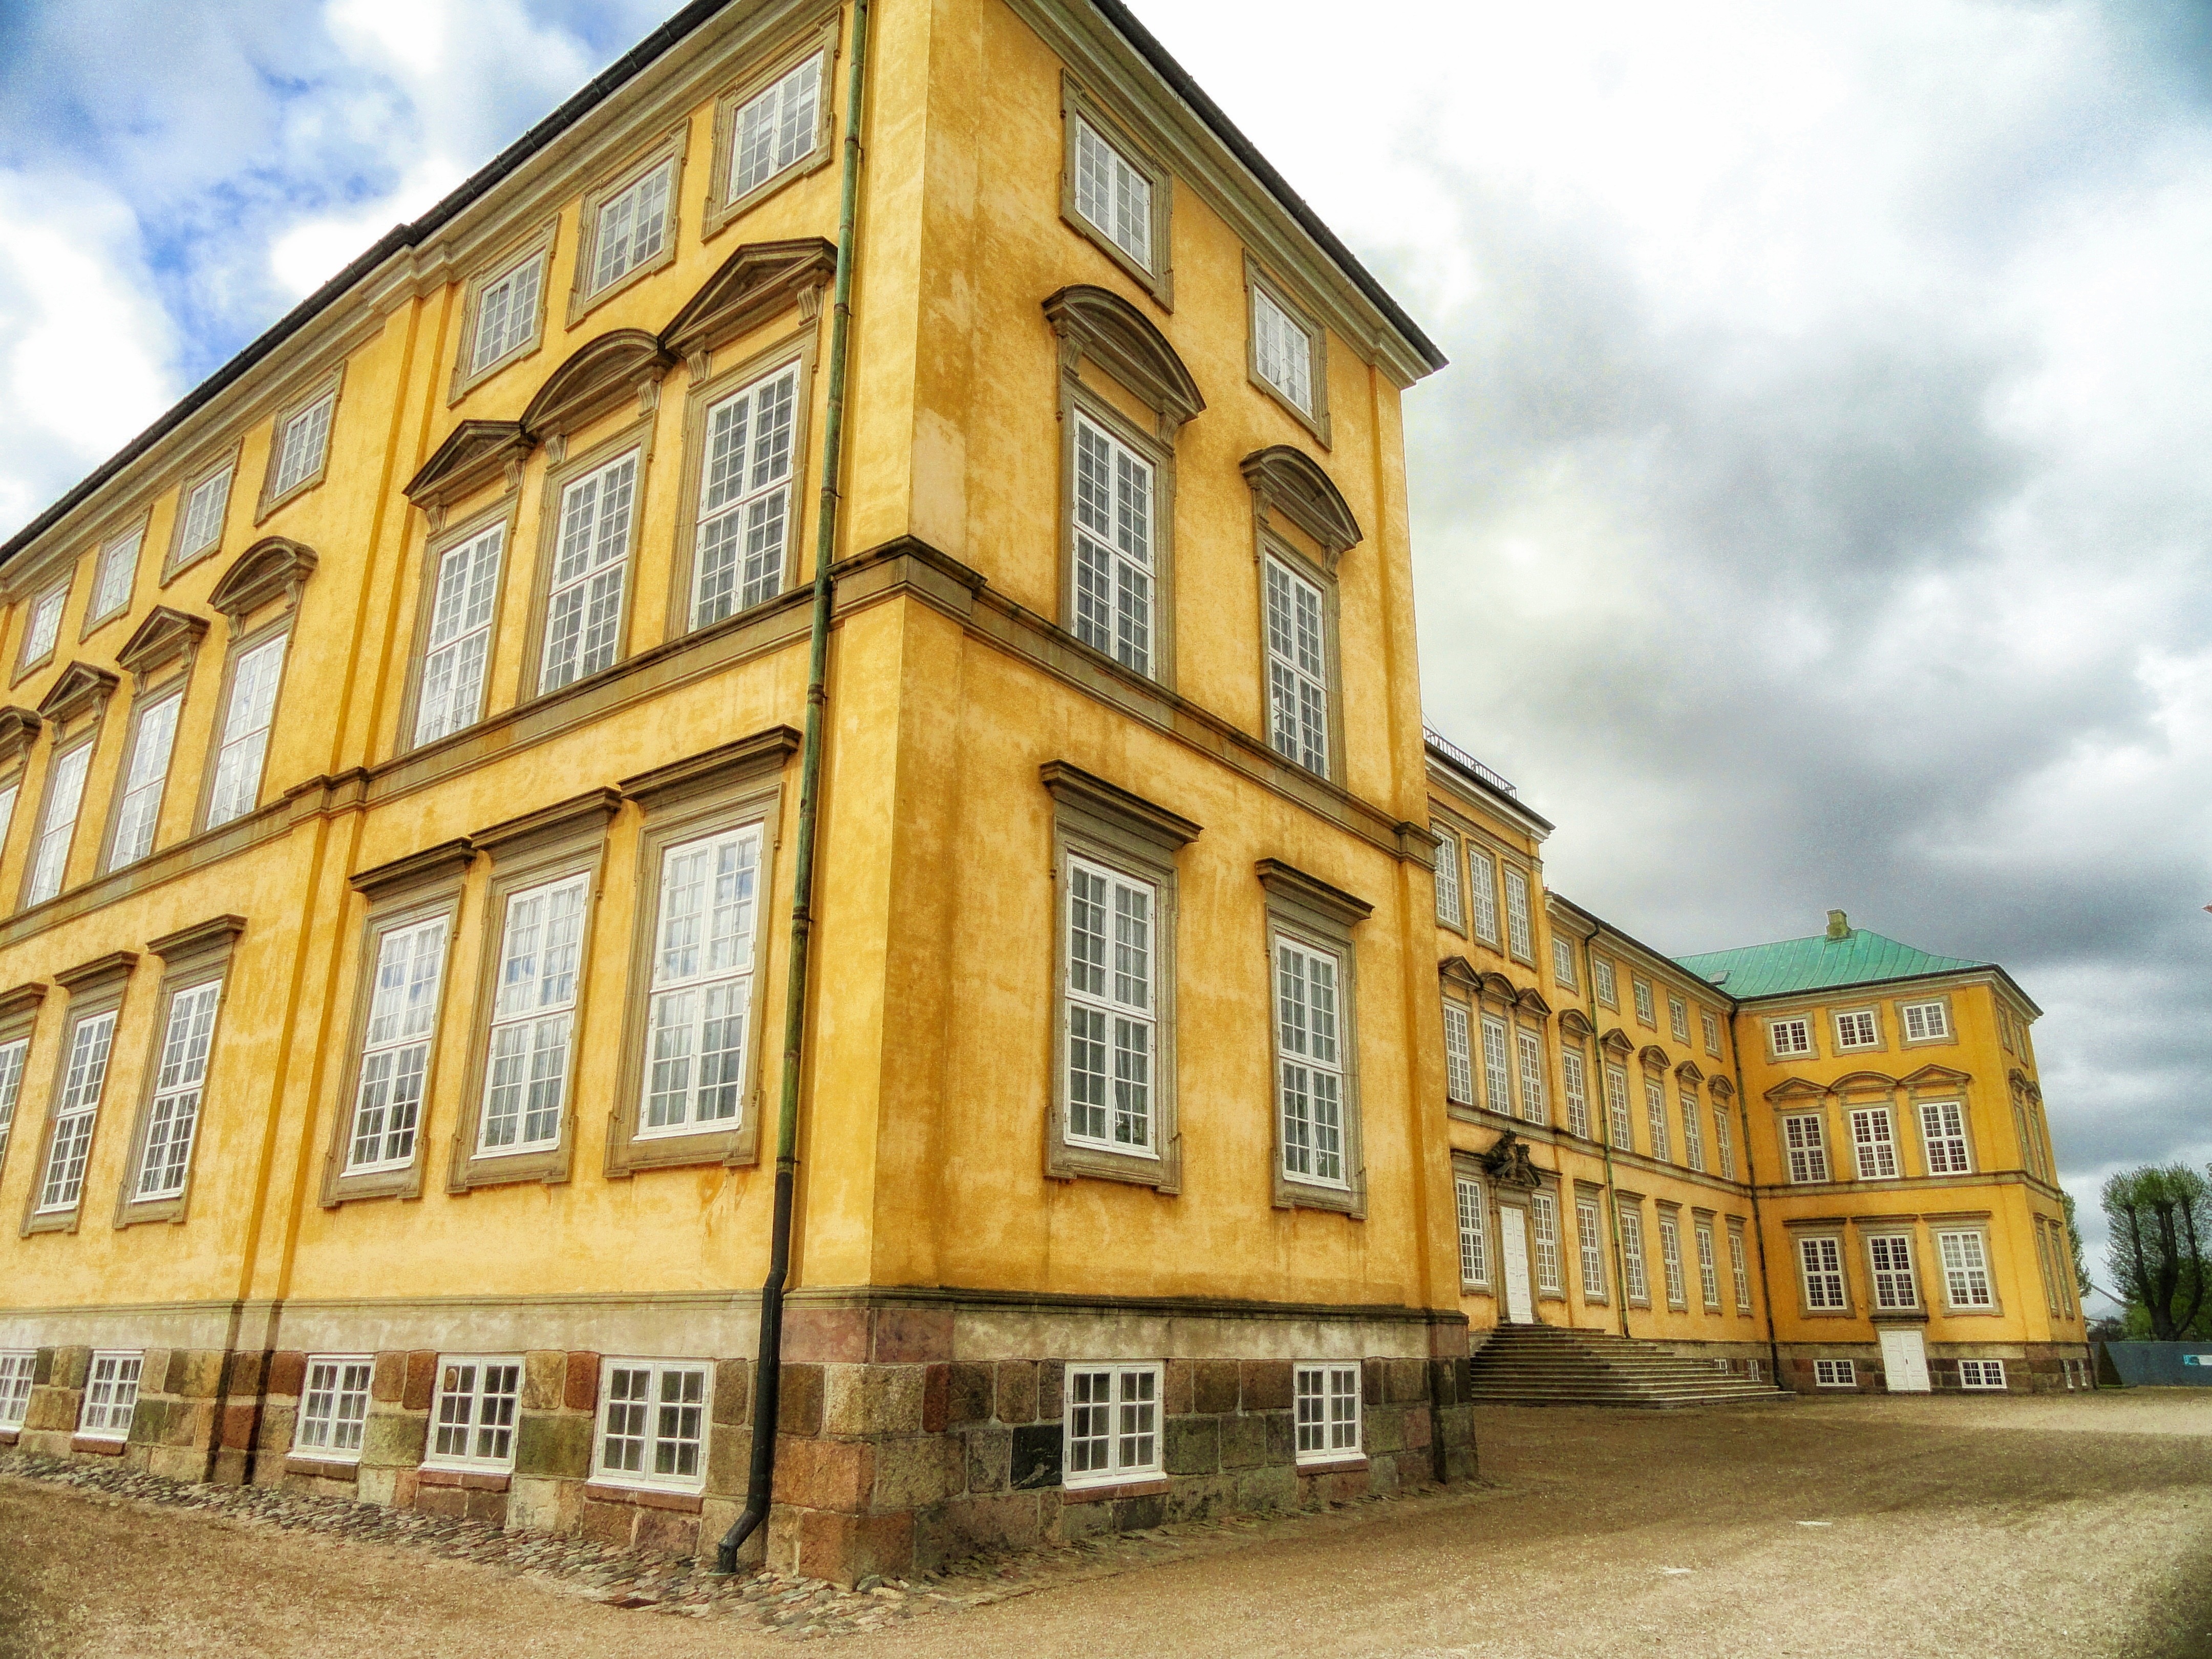
architecture, sky, skyline, house, town, building, city, home, urban, downtown, plaza, landmark, facade, property, apartment, tower block, clouds, buildings, copenhagen, estate, cities, condominium, neighbourhood, urban area, residential area